Sierra Club v. Morton

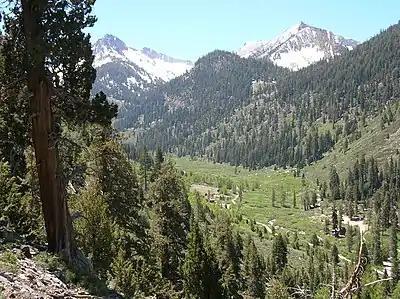
Mineral King in 2004

On June 23, 1972 the Sierra Club amended its complaint to allege that club outings in the valley would be harmed by a massive ski resort, added several natural persons as plaintiffs, and added a new claim for relief under the National Environmental Policy Act. On September 12, Judge Sweigert then allowed the case to proceed to discovery. In August 1972 Governor Reagan withdrew his support of the project, now arguing the new highway would be too expensive.